Colombo

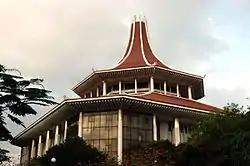
The Supreme Court of Sri Lanka is located in Colombo

The Colombo Metropolitan area has a GDP (PPP) of $122 billion or 40% of the GDP, making it the most important aspect of the Sri Lankan economy. The per capita income of the Colombo Metro area stood at US$8623 and purchasing power per capita of $25,117, making it one of the most prosperous regions in South Asia. The Colombo Metropolitan (CM) area is the most important industrial, commercial and administrative centre in Sri Lanka. A major share of the country's export-oriented manufacturing takes place in the CM area, which is the engine of growth for Sri Lanka.